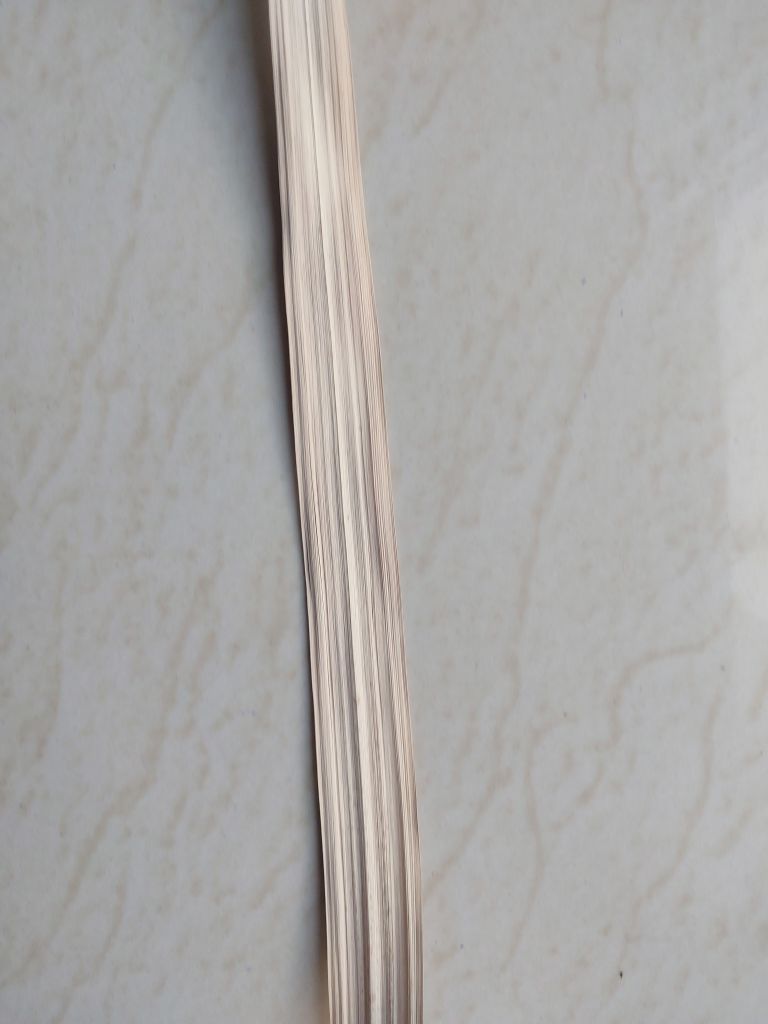
Label: Dried